NTT Docomo

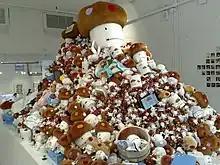
A large pile of Docomodake merchandise

Since 2005, the company's mascot is Docomodake, a mushroom, which is quite a celebrity in Japan. He is even the hero of a Nintendo DS puzzle and platforming video game, "Boing! Docomodake DS", released in Japan, the North America and Europe. He also has a wide variety of merchandising such as cell phone straps, keychains, and plush dolls. As one type of advertising method, there are many types of Docomodakes such as Mother and Father, which symbolize the plans that NTT Docomo offers.